Cardinal Tien Hospital Ankang Branch light rail station

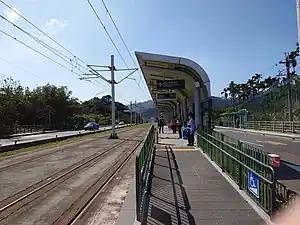
Station exterior

Cardinal Tien Hospital Ankang Branch (Chinese: 耕莘安康院區站; Pinyin: Gēngshēn ānkāng yuànqū zhàn) is a light rail station of the Ankeng light rail, operated by the New Taipei Metro, in Xindian, New Taipei, Taiwan.